Max Schede

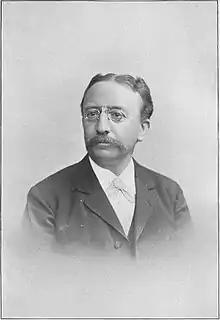
Max Schede (1844-1902)

Max Schede (7 January 1844 – 31 December 1902) was a German surgeon born in Arnsberg.